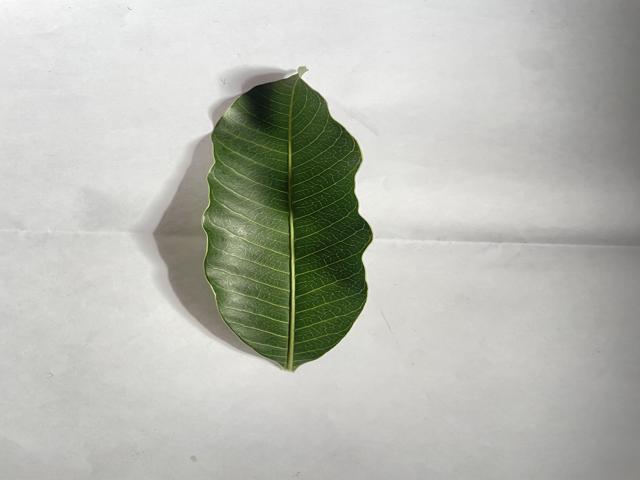
Mango leaf variety: Chaunsa